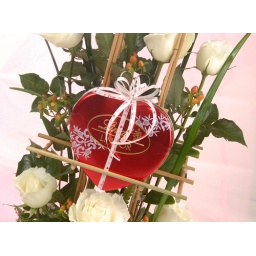
Flowers for Valentines: LOVE LE BLANC W/ HEART SHAPED CHOCOLATE_1 Dozen white roses in a basket with chocolates